U.S. Route 6

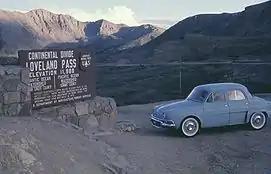
Loveland Pass in 1964

From the California state line, US 6 heads northeast through the semidesert Queen Valley with Boundary Peak, Nevada's highest summit, and Montgomery Peak in California on the right. These twin peaks are the northernmost high summits of the White Mountains, both over . The highway then climbs into pinyon–juniper woodland and crosses Montgomery Pass.